Ilka Minor

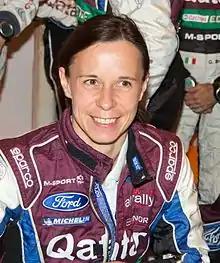
Minor at the 2013 Rallye Deutschland

Ilka Minor (born 30 April 1975 in Klagenfurt) is a rallying co-driver from Austria.